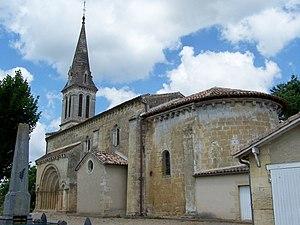
Église de Saint-Martin-de-Sescas, Gironde, France
Saint-Martin-de-Sescas est une commune du Sud-Ouest de la France, située dans le département de la Gironde, en région Nouvelle-Aquitaine.